ProgPower USA

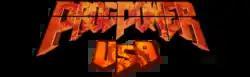
Logo for ProgPower USA XV

ProgPower USA is a music festival held annually in the United States since 2001. Its upcoming edition, ProgPower USA XXIV is scheduled to take place on September 3–6, 2025. The festival's band selection process focuses on quality over quantity. In addition to the emphasis on the power and progressive metal genres, the festival has branched out into other genres with the inclusion of the "oddball" slot that does not fit the normal motif. ProgPower USA gives bands that have never performed in the States a chance to perform in the country. The festival has been described as a cultural experience for fans with autograph signing sessions, guest appearances, reunions, and meet-and-greets. The festival has hosted over 70 bands' USA debuts including Blind Guardian, Gamma Ray, Nightwish, and Stratovarius.